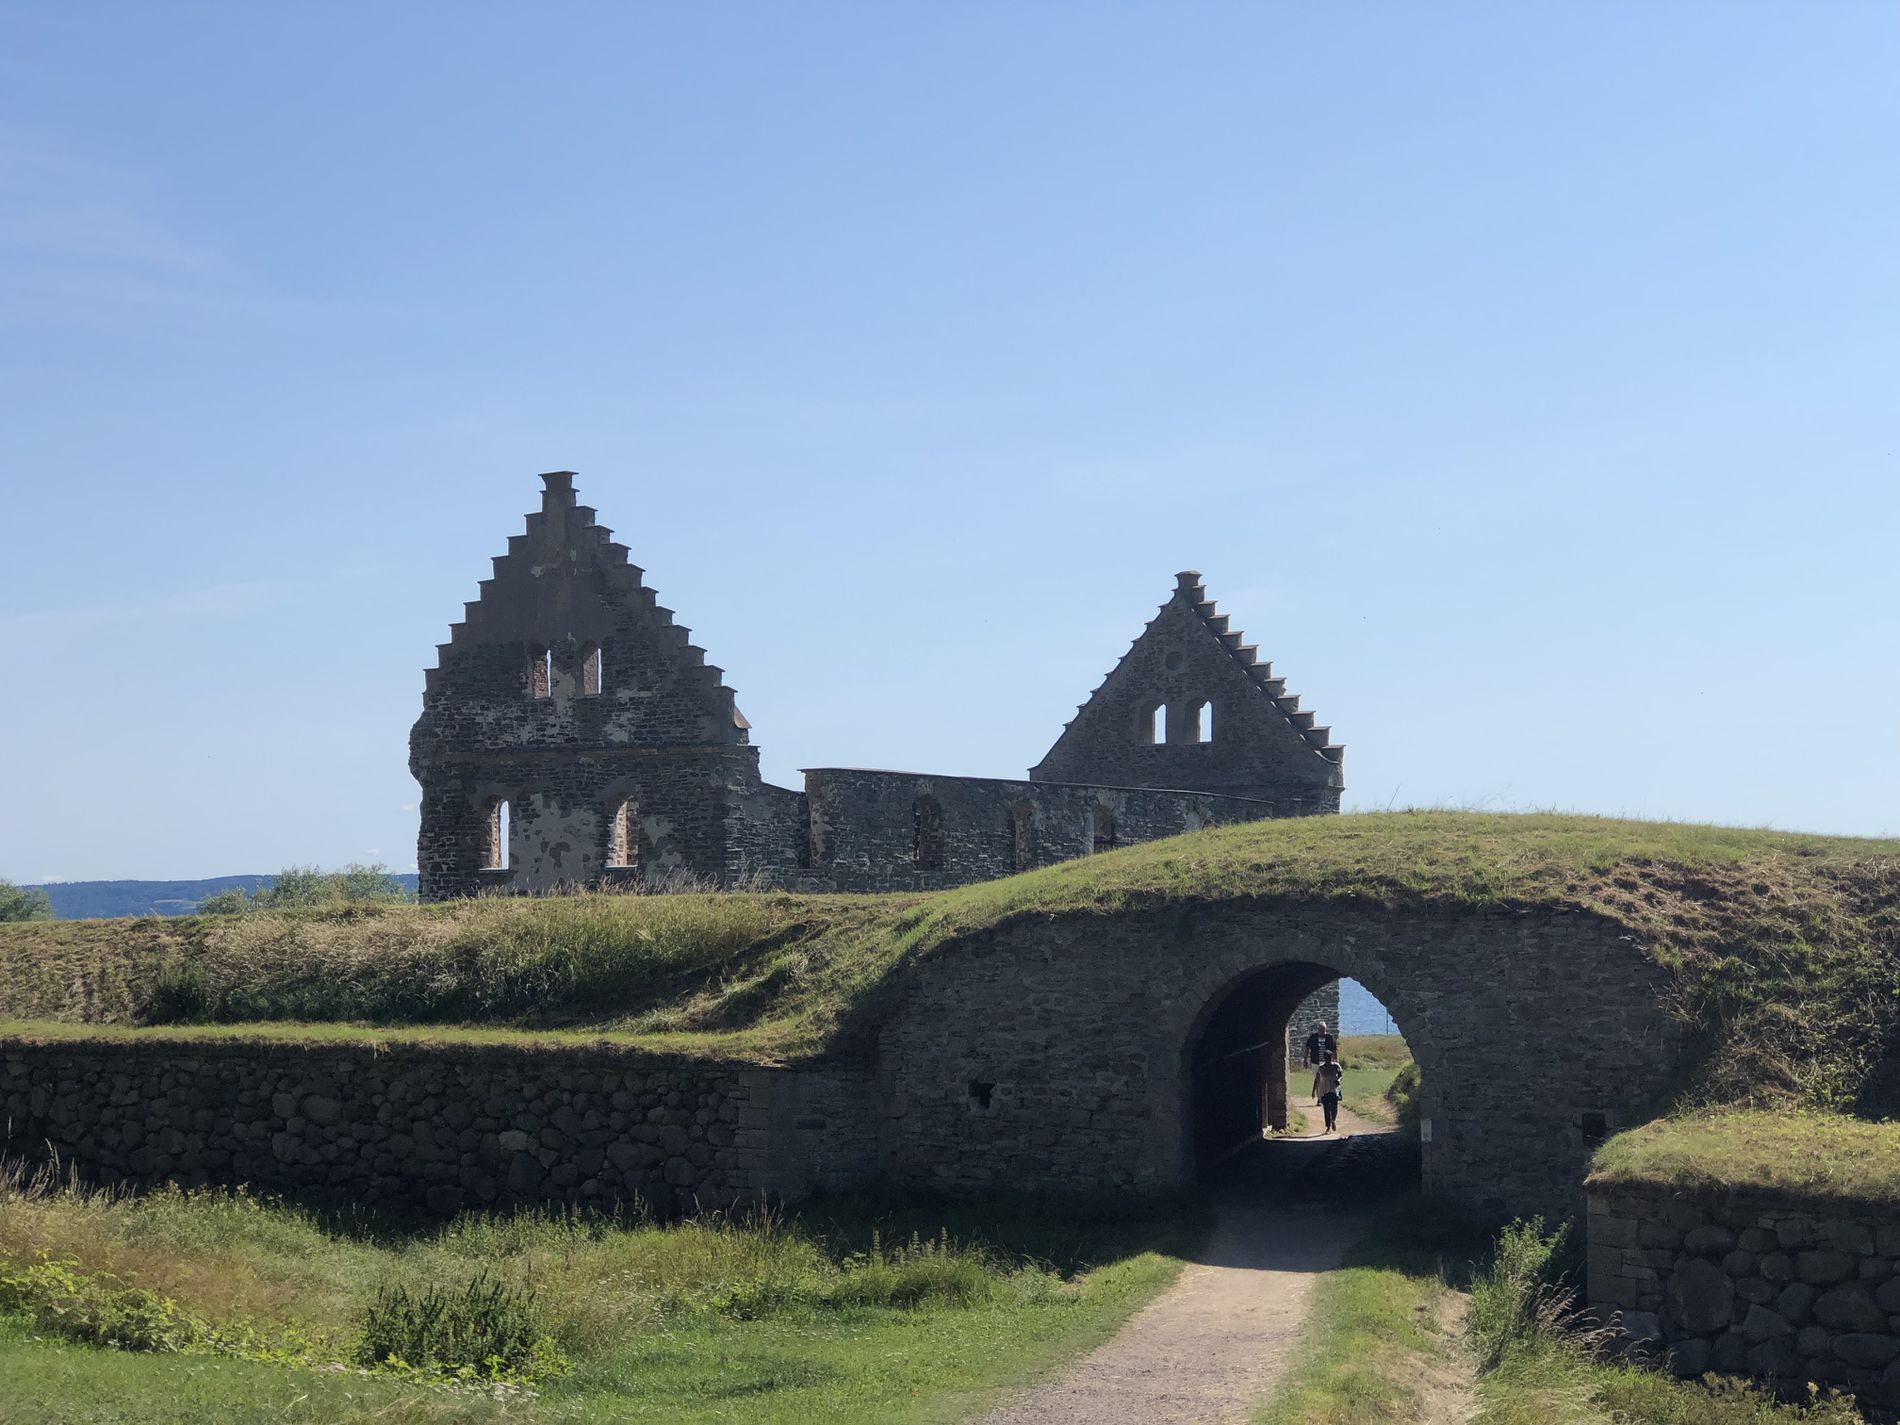
A Tourist Attraction
A tourist attraction for historic ruins is an old castle above a stone-arched tunnel. There are two tourists walking around; the weather is so clear and sunny.
A wide-angled shot, captured in daylight, the light is bright on a sunny day to give the shot peaceful vibes and evoke a mysterious atmosphere, all the shot's elements inviting the reflection of discovery of mysterious history.
Labels: Arch, Architecture, Gothic Arch, Building, Castle, Fortress, Outdoors, Nature, Monastery, Housing, Ruins, Countryside, Arced Tunnel, Tourist Attraction, Sky, Tourists
Camera: Apple iPhone 8 Plus
Lens: iPhone 8 Plus back dual camera 6.6mm f/2.8
Aperture: F2.8
Exposure: 1/1333 sec
ISO: 20
Focal length: 6.6